Hungarian Mortgage Credit Bank

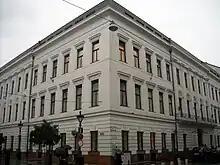
Former head office of the Mortgage Bank, Nador utca 7 in central Budapest

The Hungarian Mortgage Credit Bank (occasionally referred to simply as "Mortgage Bank") was a significant Hungarian bank, founded in 1869 in Budapest. By 1913 it was the third-largest bank in the country by total assets, behind the Hungarian Commercial Bank of Pest and the First National Savings Bank of Pest. It was nationalized in 1947–1949, together with the rest of the Hungarian banking sector.